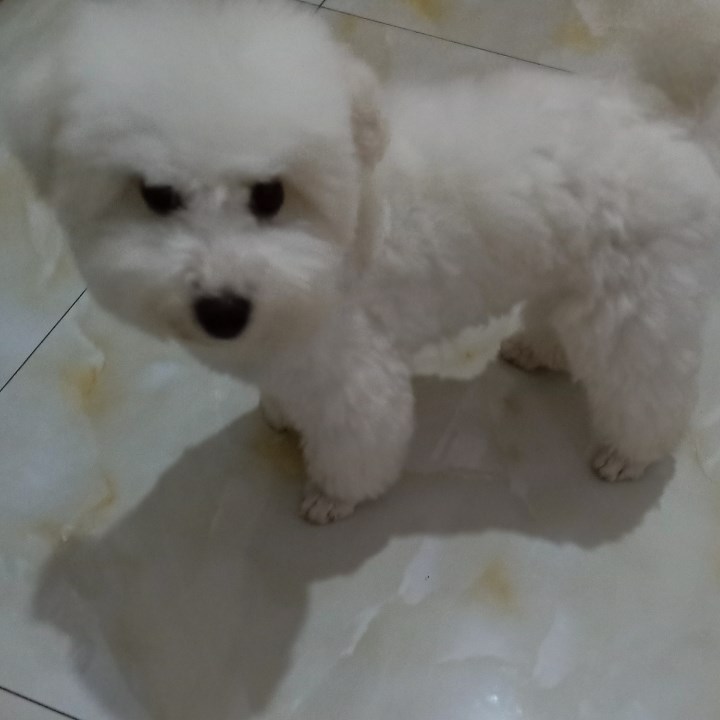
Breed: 3083-n000117-Bichon_Frise